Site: brandenburg
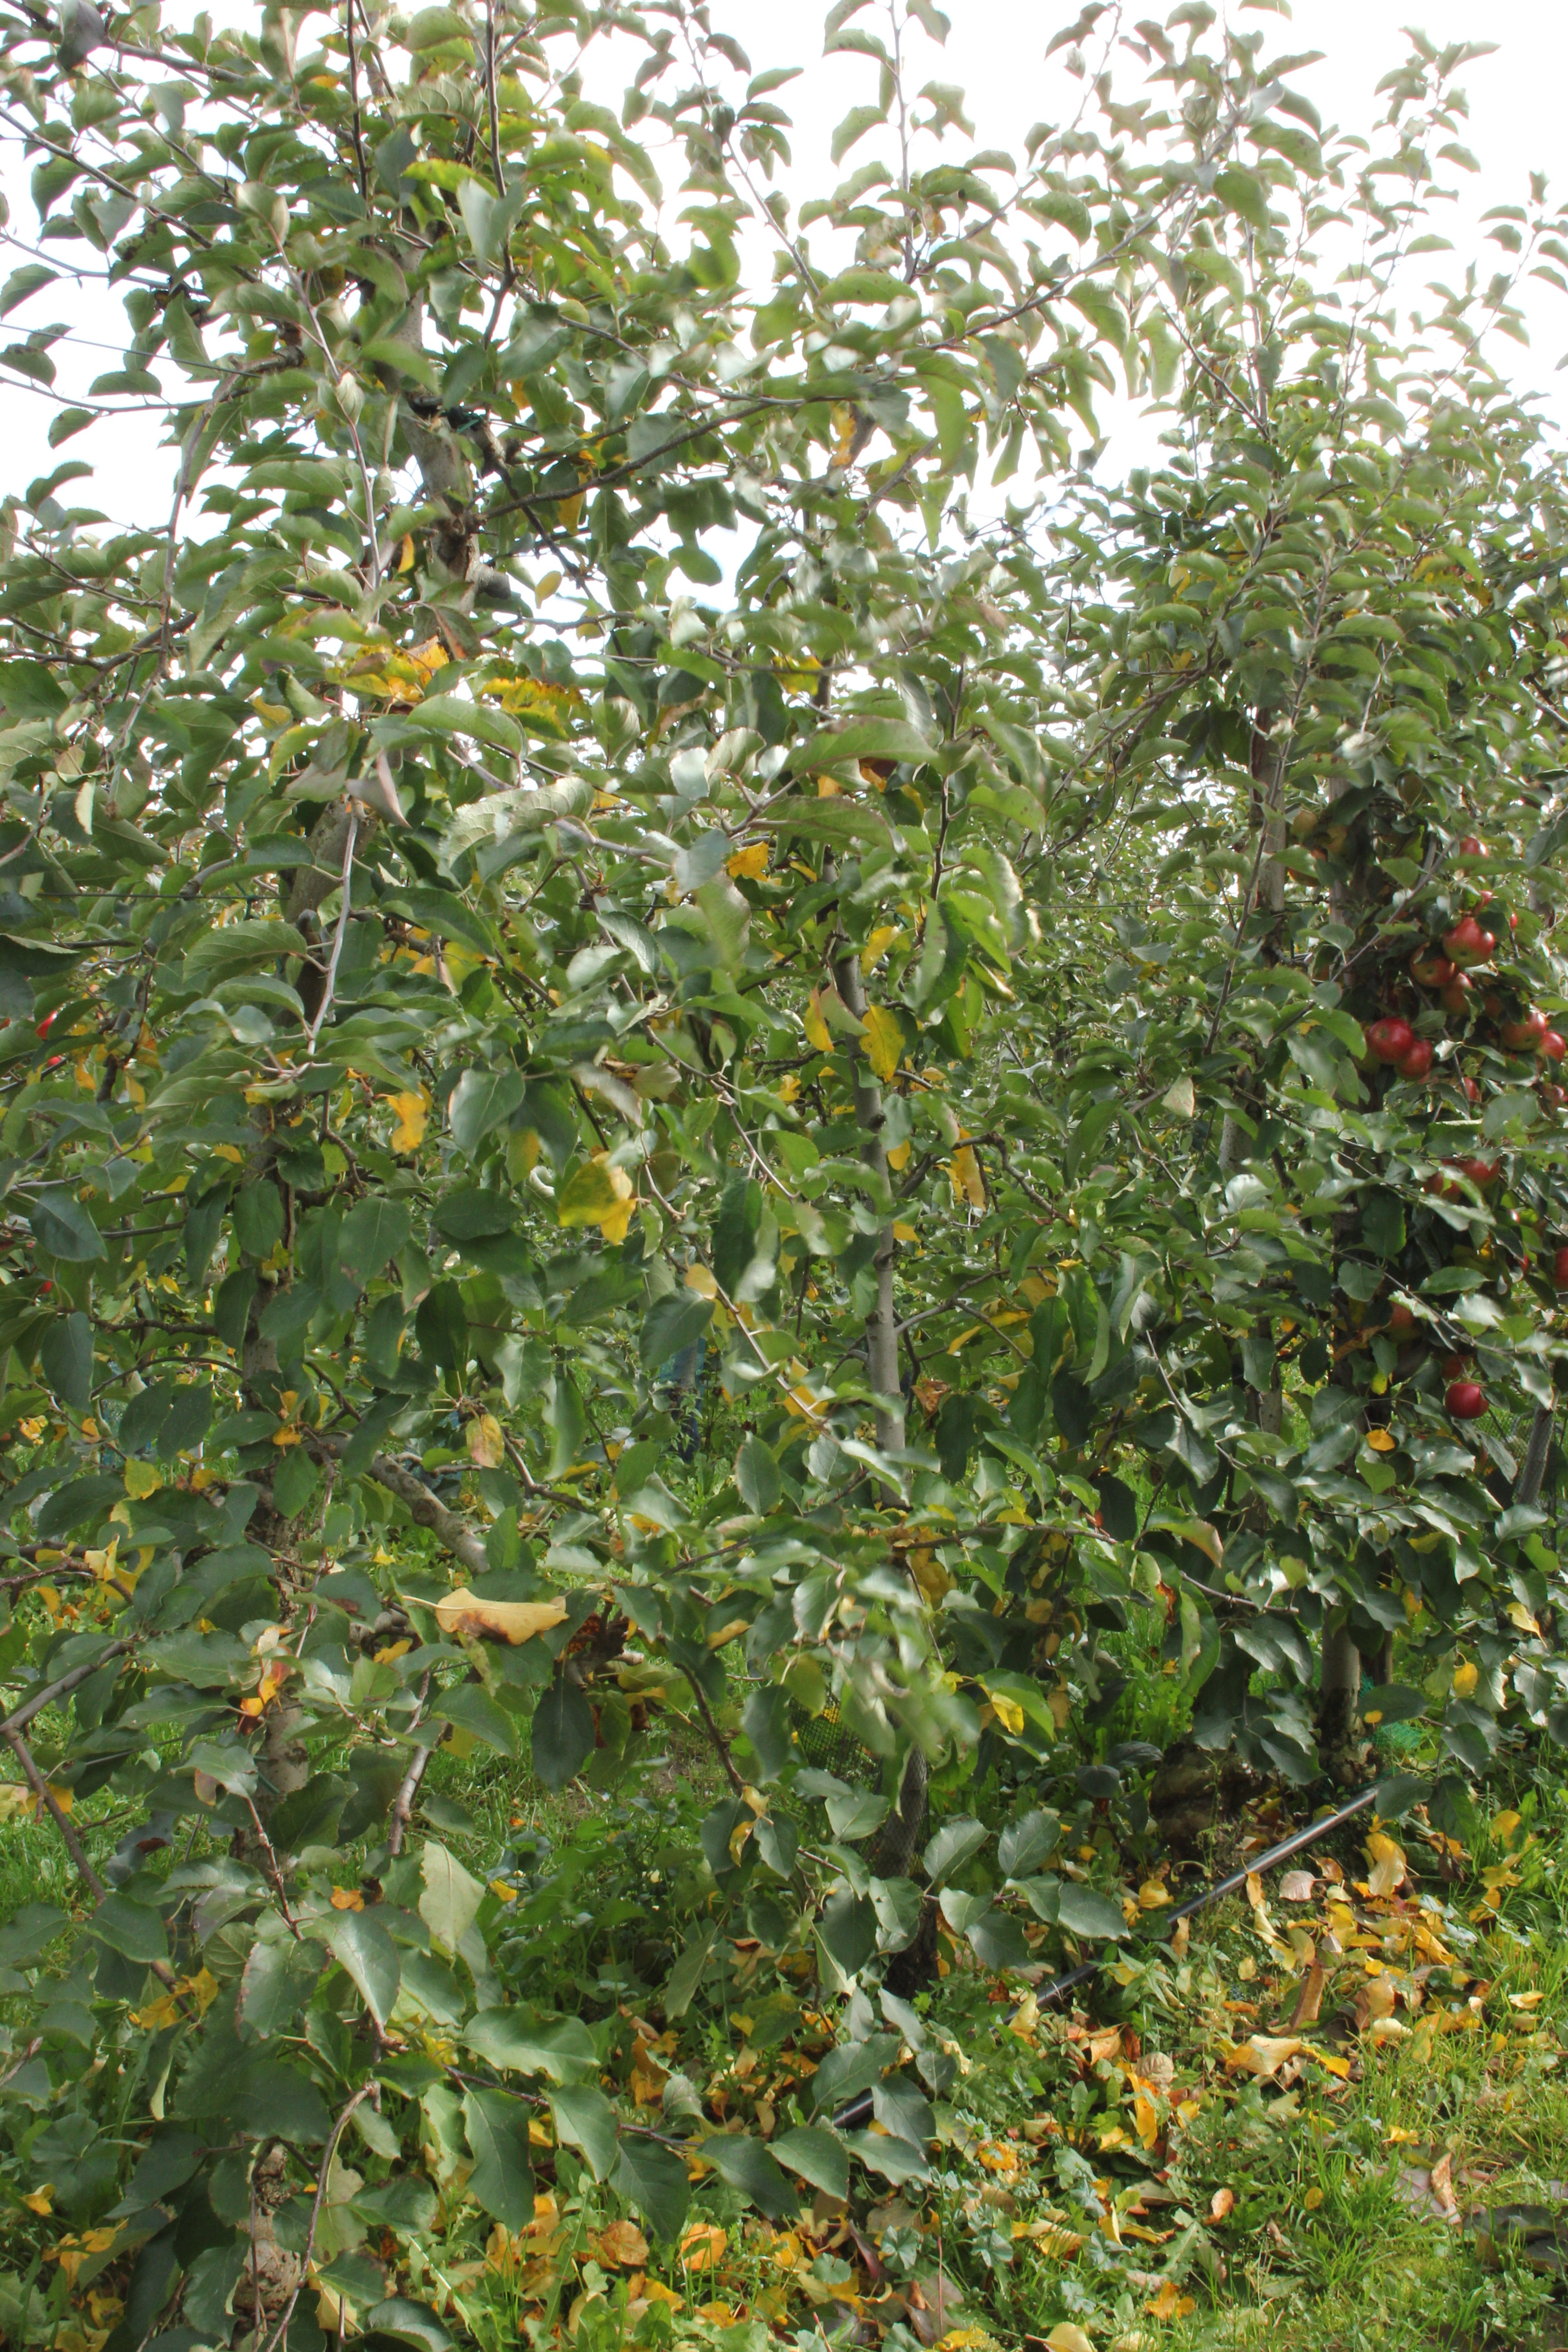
Growth stage (BBCH 91): Senescence, beginning of dormancy